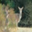
Label: deer